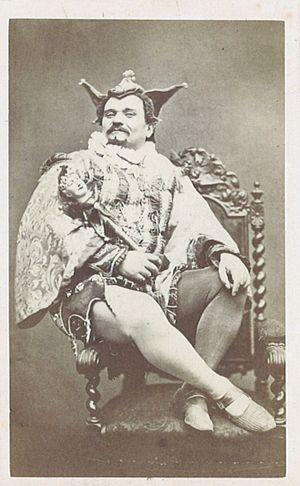
Portrait d'Ismaël par Carjat, publié sur FlickR par Bialystok-Stavenuiter https://www.flickr.com/photos/80564586@N07/ et autorisation de reproduction donnée par lui le 9 décembre 2012
Jean-Vital Jammes dit Ismaël est un baryton français né le 28 avril 1825 au Passage et mort le 13 juin 1893 à Marseille.